Hobby Center for the Performing Arts

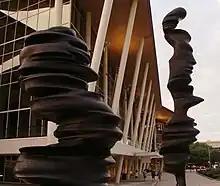
"Hobby Center for the Performing Arts" sculptures

The Hobby Center for the Performing Arts is a theater in Houston, Texas, United States. Opened to the public in 2002, the theater is located downtown on the edge of the Houston Theater District. Hobby Center features glass walls with views of Houston's skyscrapers, Tranquility Park and Houston City Hall. The Hobby Center is named for former Texas lieutenant governor and Houston businessman, William P. Hobby, Jr., whose family foundation donated the naming gift for the center. The center replaced the former Houston Music Hall and Sam Houston Coliseum.